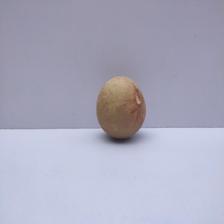
Size: Medium